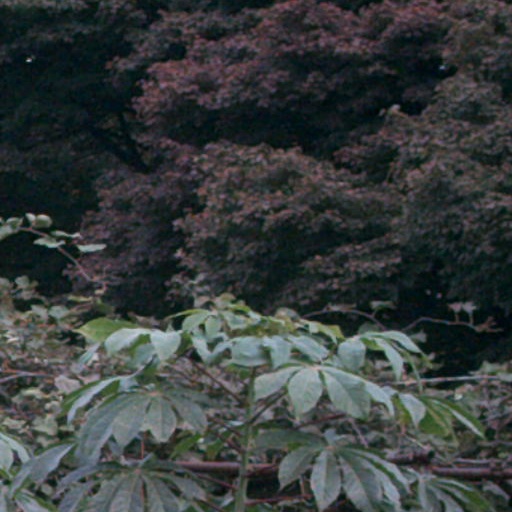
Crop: cassava